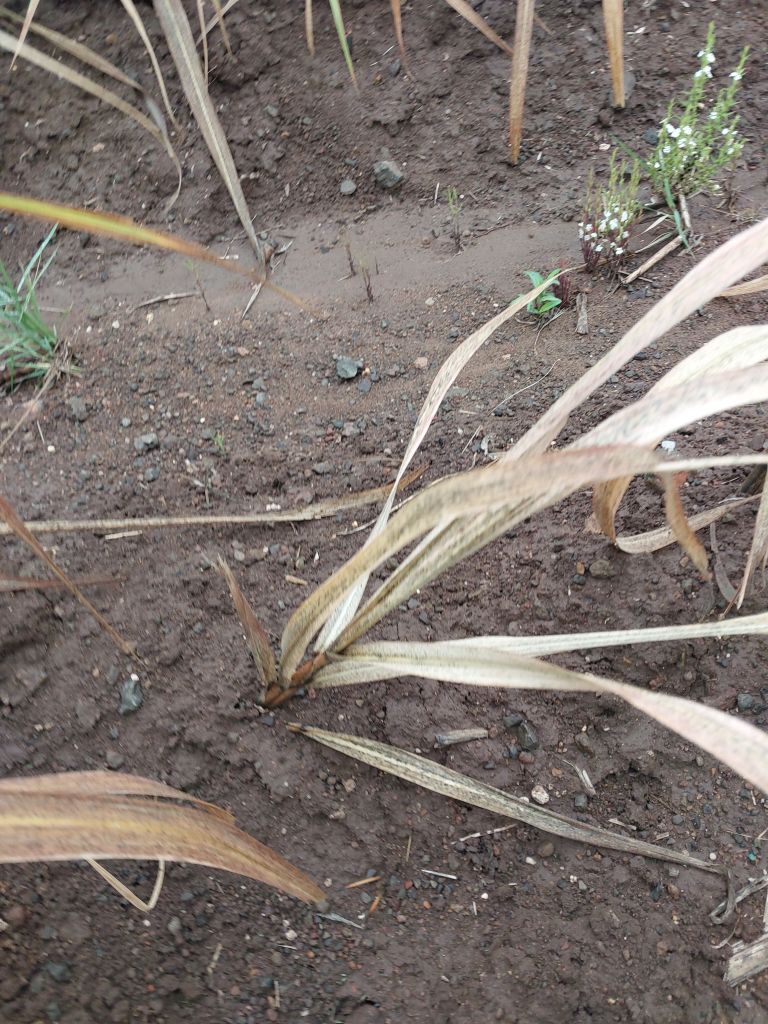
Label: Sett Rot